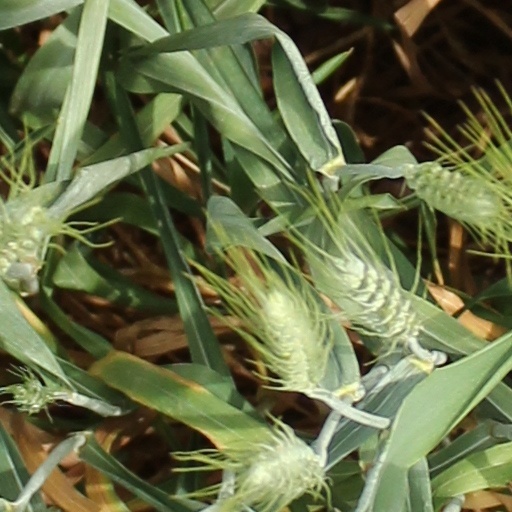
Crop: wheat